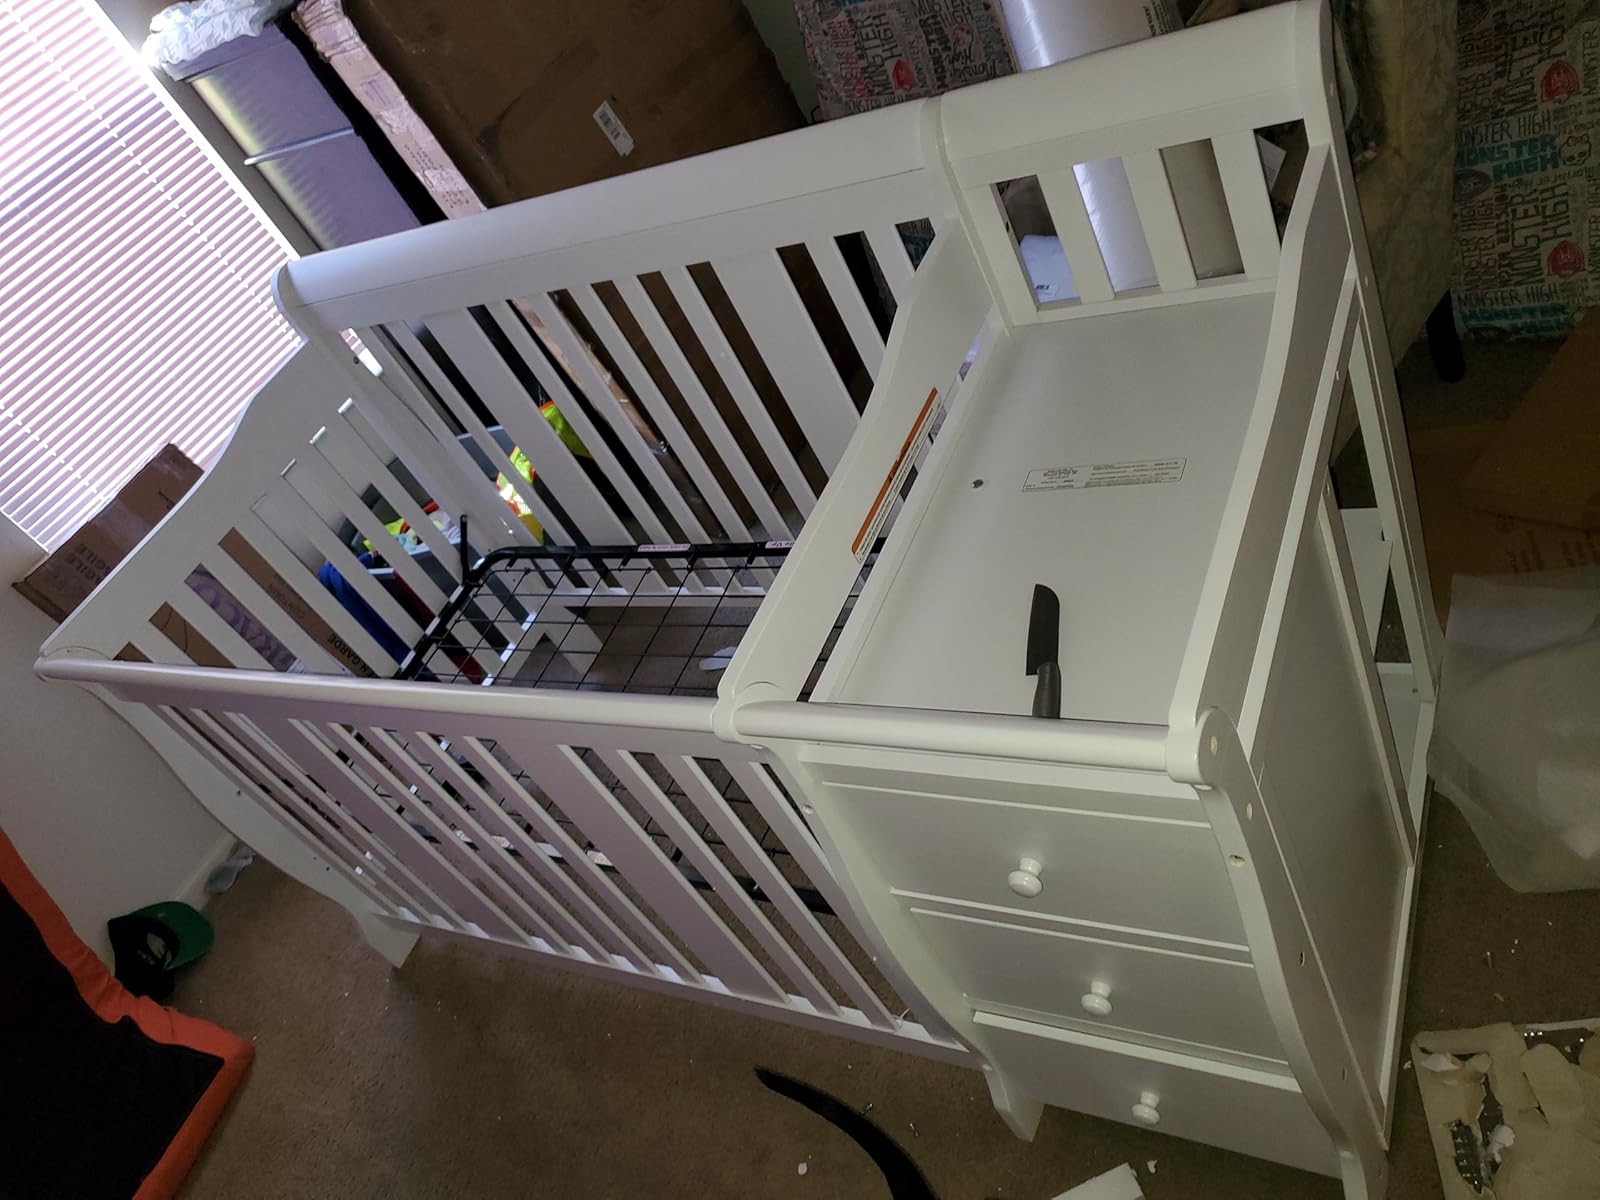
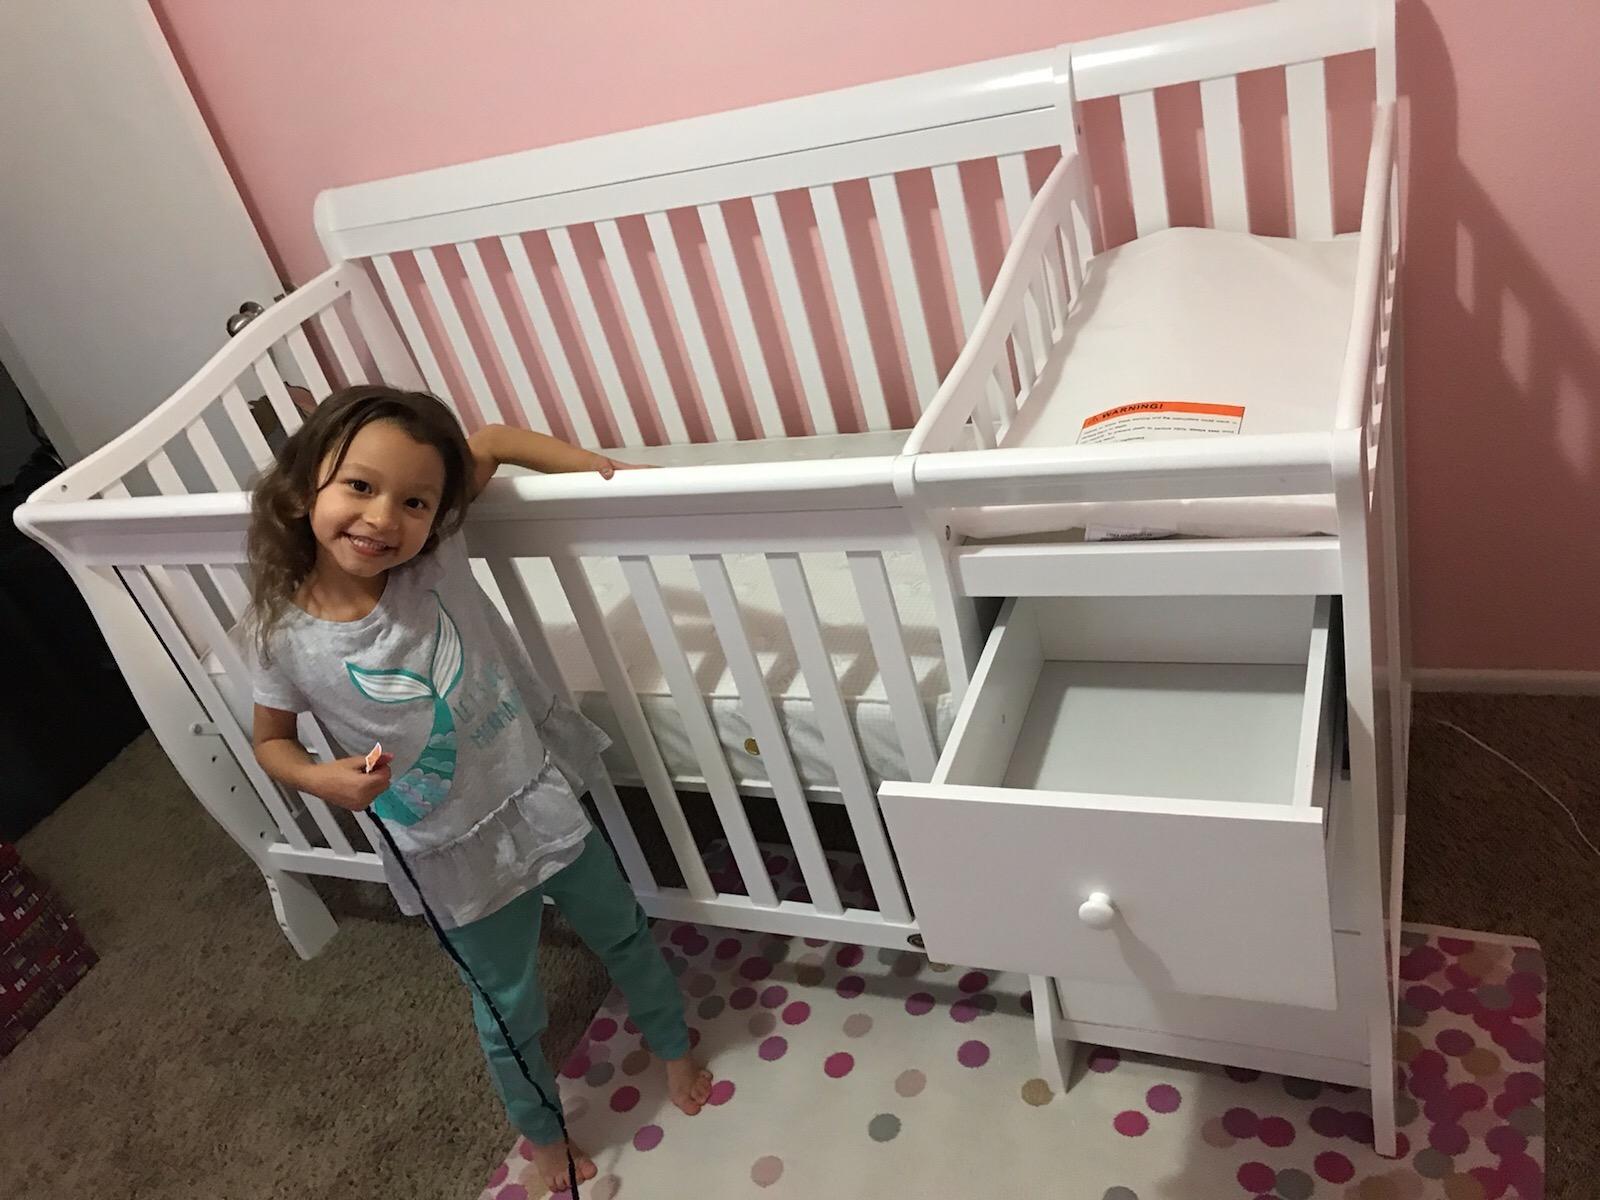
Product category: products_crib
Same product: yes